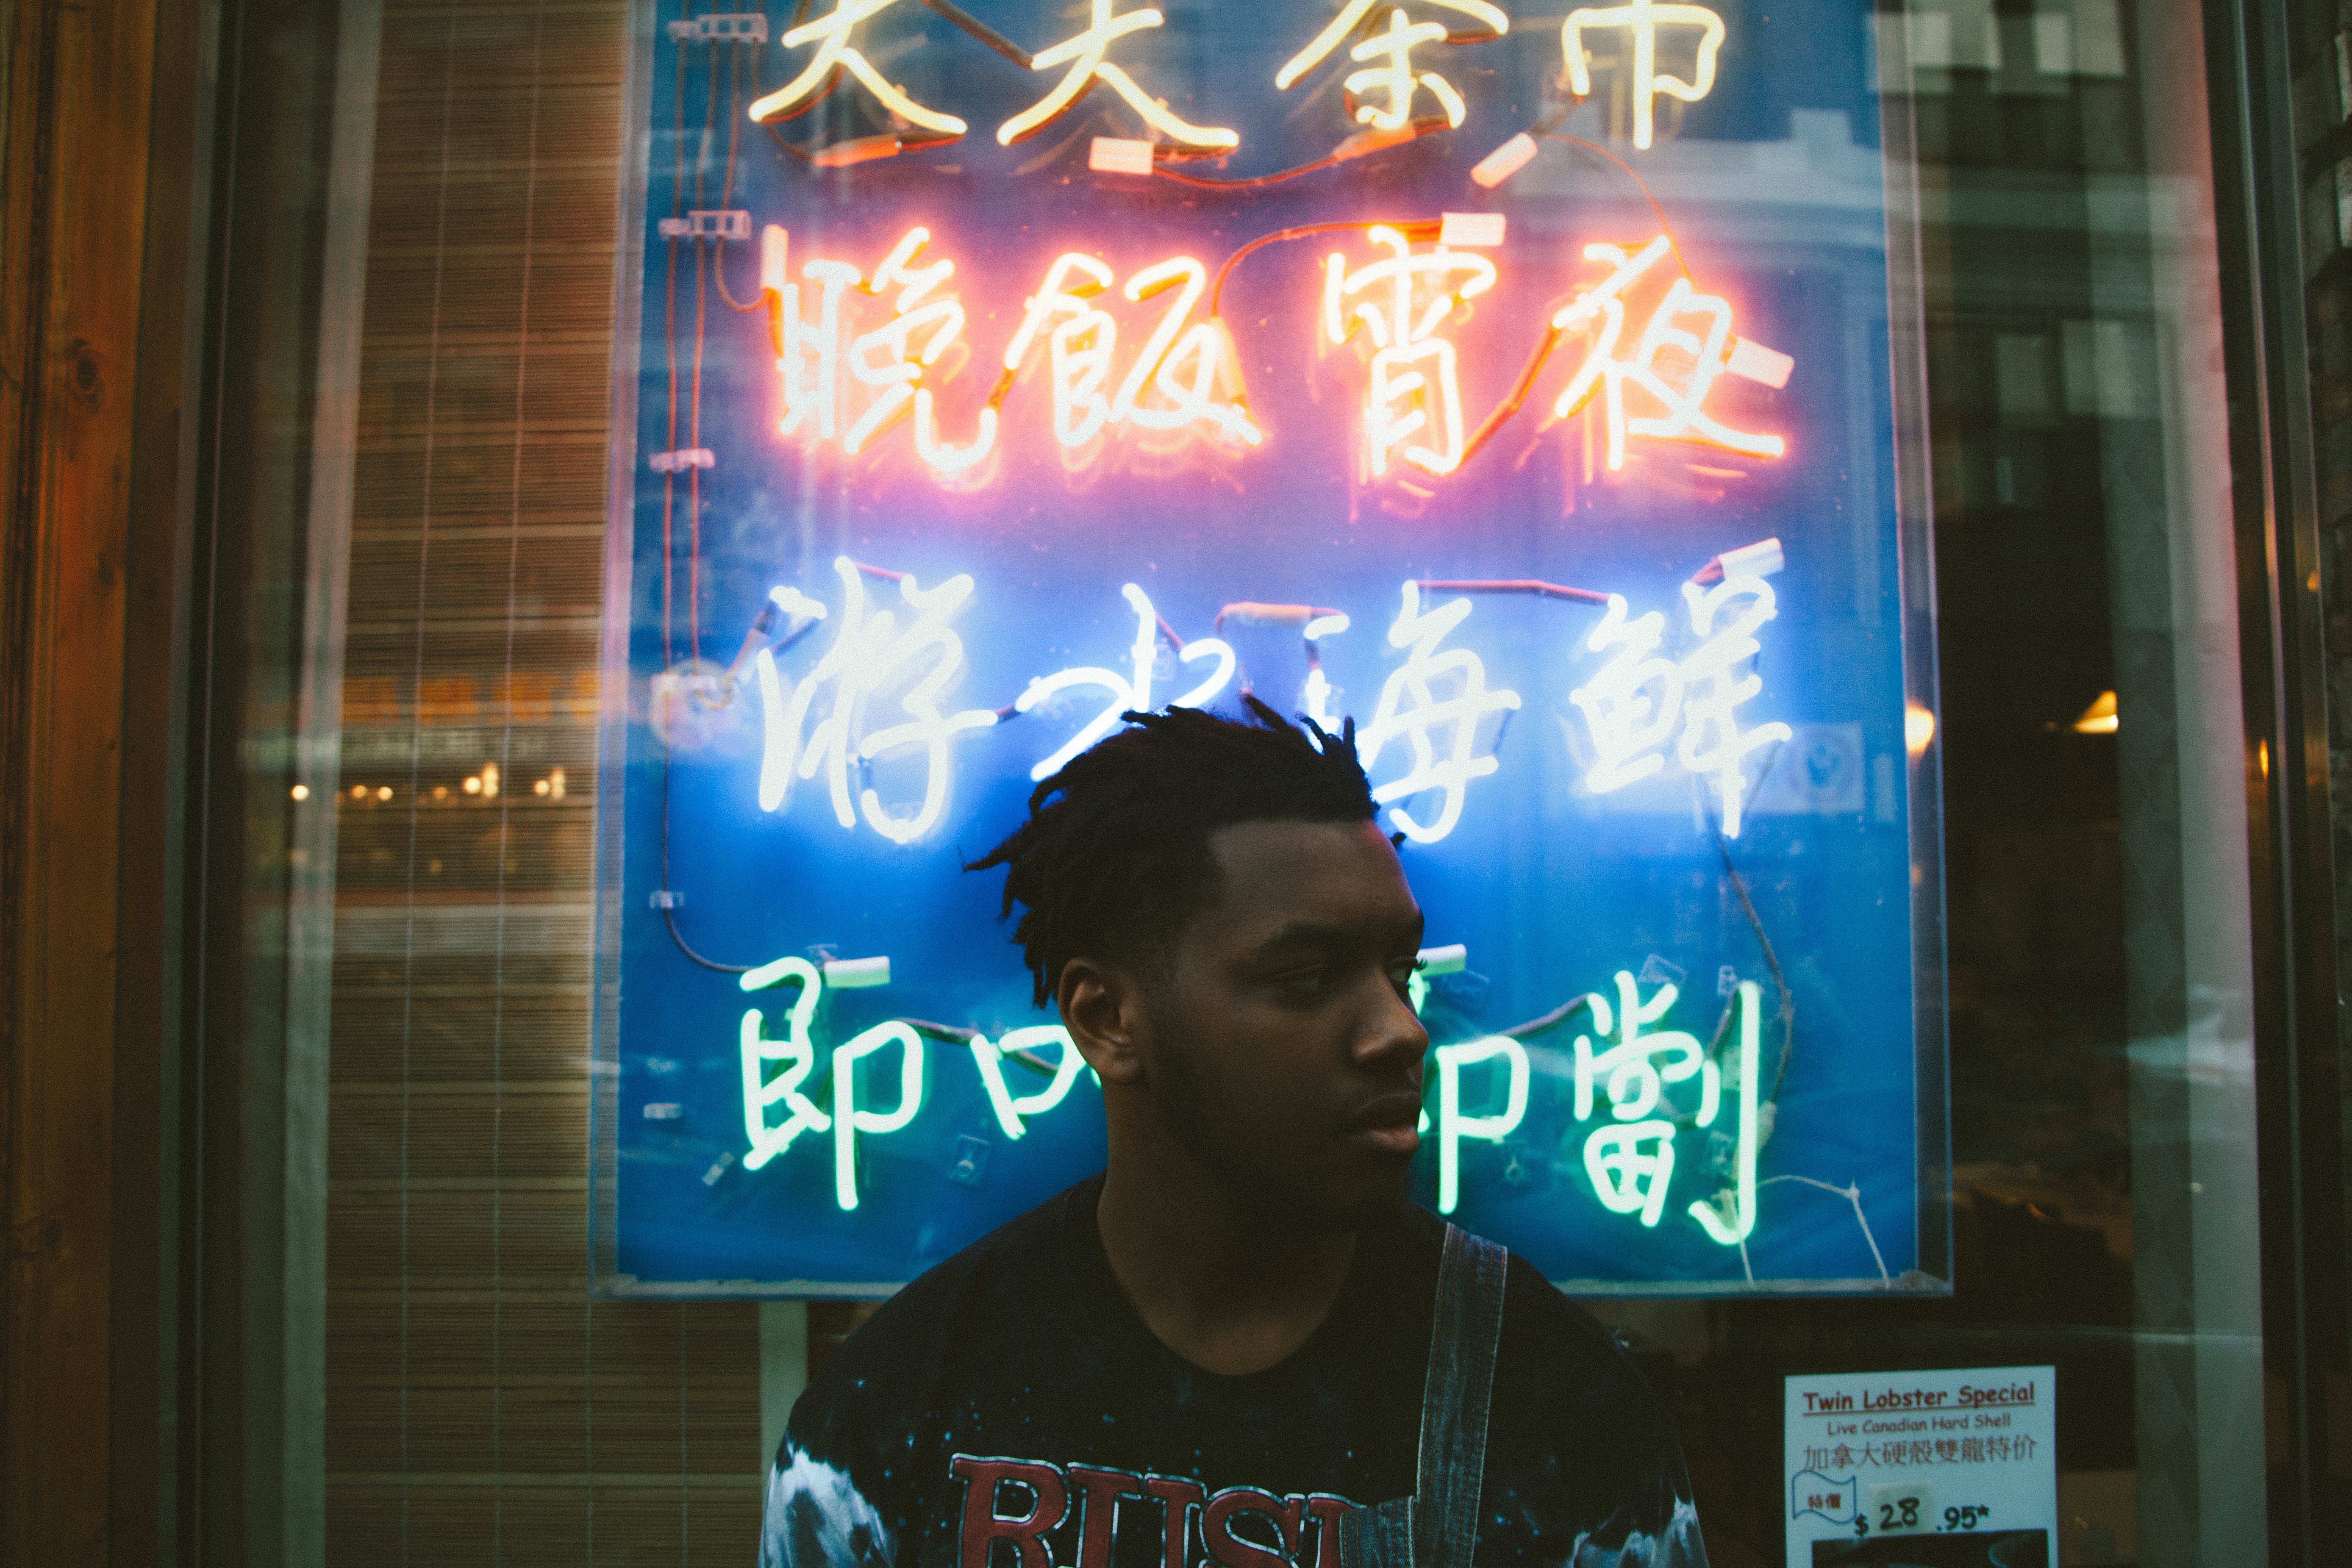
signage, display device, electronic signage